Shichirigahama

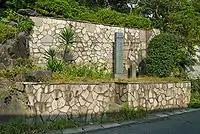
The monument to Nichiren where the "Nichiren Kesagake no Matsu" used to stand

Nichiren Buddhism was born in Kamakura, and the city is rich in places tied to both Nichiren and his life. Several of them are in Shichirigahama. This is because one of the shogunate's execution grounds was in Katase near Fujisawa in the spot where now Ryūkō-ji is, so, when Nichiren was condemned to death, he had to be brought there. Nichiren had been condemned for having written his "Risshō Ankoku Ron", judged to be subversive by authorities. A miracle however saved him, because when he was about to be beheaded (an event known to Nichiren's followers as the ), lightning struck his executioner. Nichiren was ultimately pardoned and an order was sent to Katase to stop the execution.